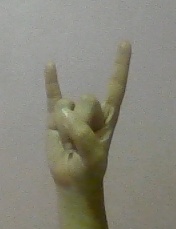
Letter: la